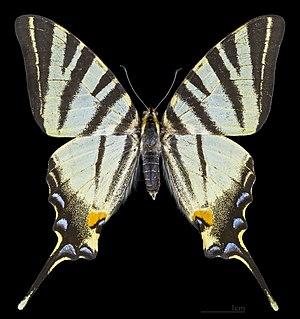
Le Flambé est une espèce paléarctique de lépidoptères de la famille des Papilionidae et de la sous-famille des Papilioninae.